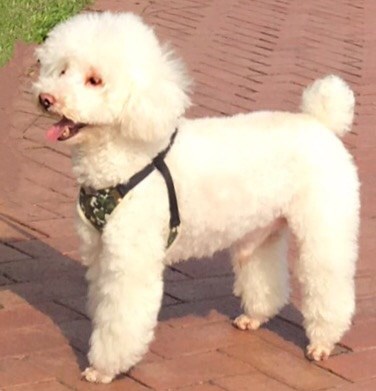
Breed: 3083-n000117-Bichon_Frise